Constitution of Medina

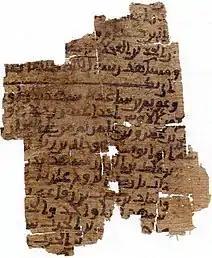
An early manuscript of Ibn Hisham's

One 20th-century scholar, W. Montgomery Watt, suggested that the Constitution of Medina must have been written in the early Medinan period (i.e., in 622 CE or shortly thereafter), because if the document had been drafted any later, then it would have both had a positive attitude towards the Quraysh and given Muhammad a more prominent place. Malay scholars, Fadzilah Din and Mohamed Noh Abdul Jalil, as well as the noted Pakistani scholar, Muhammad Tahir-ul-Qadri, cite the 622 CE drafting. Others, such as Hubert Grimme, suggested that it must have been drafted after the 624 CE Battle of Badr. Still others, such as Leone Caetani, suggested that the document was written before that battle.